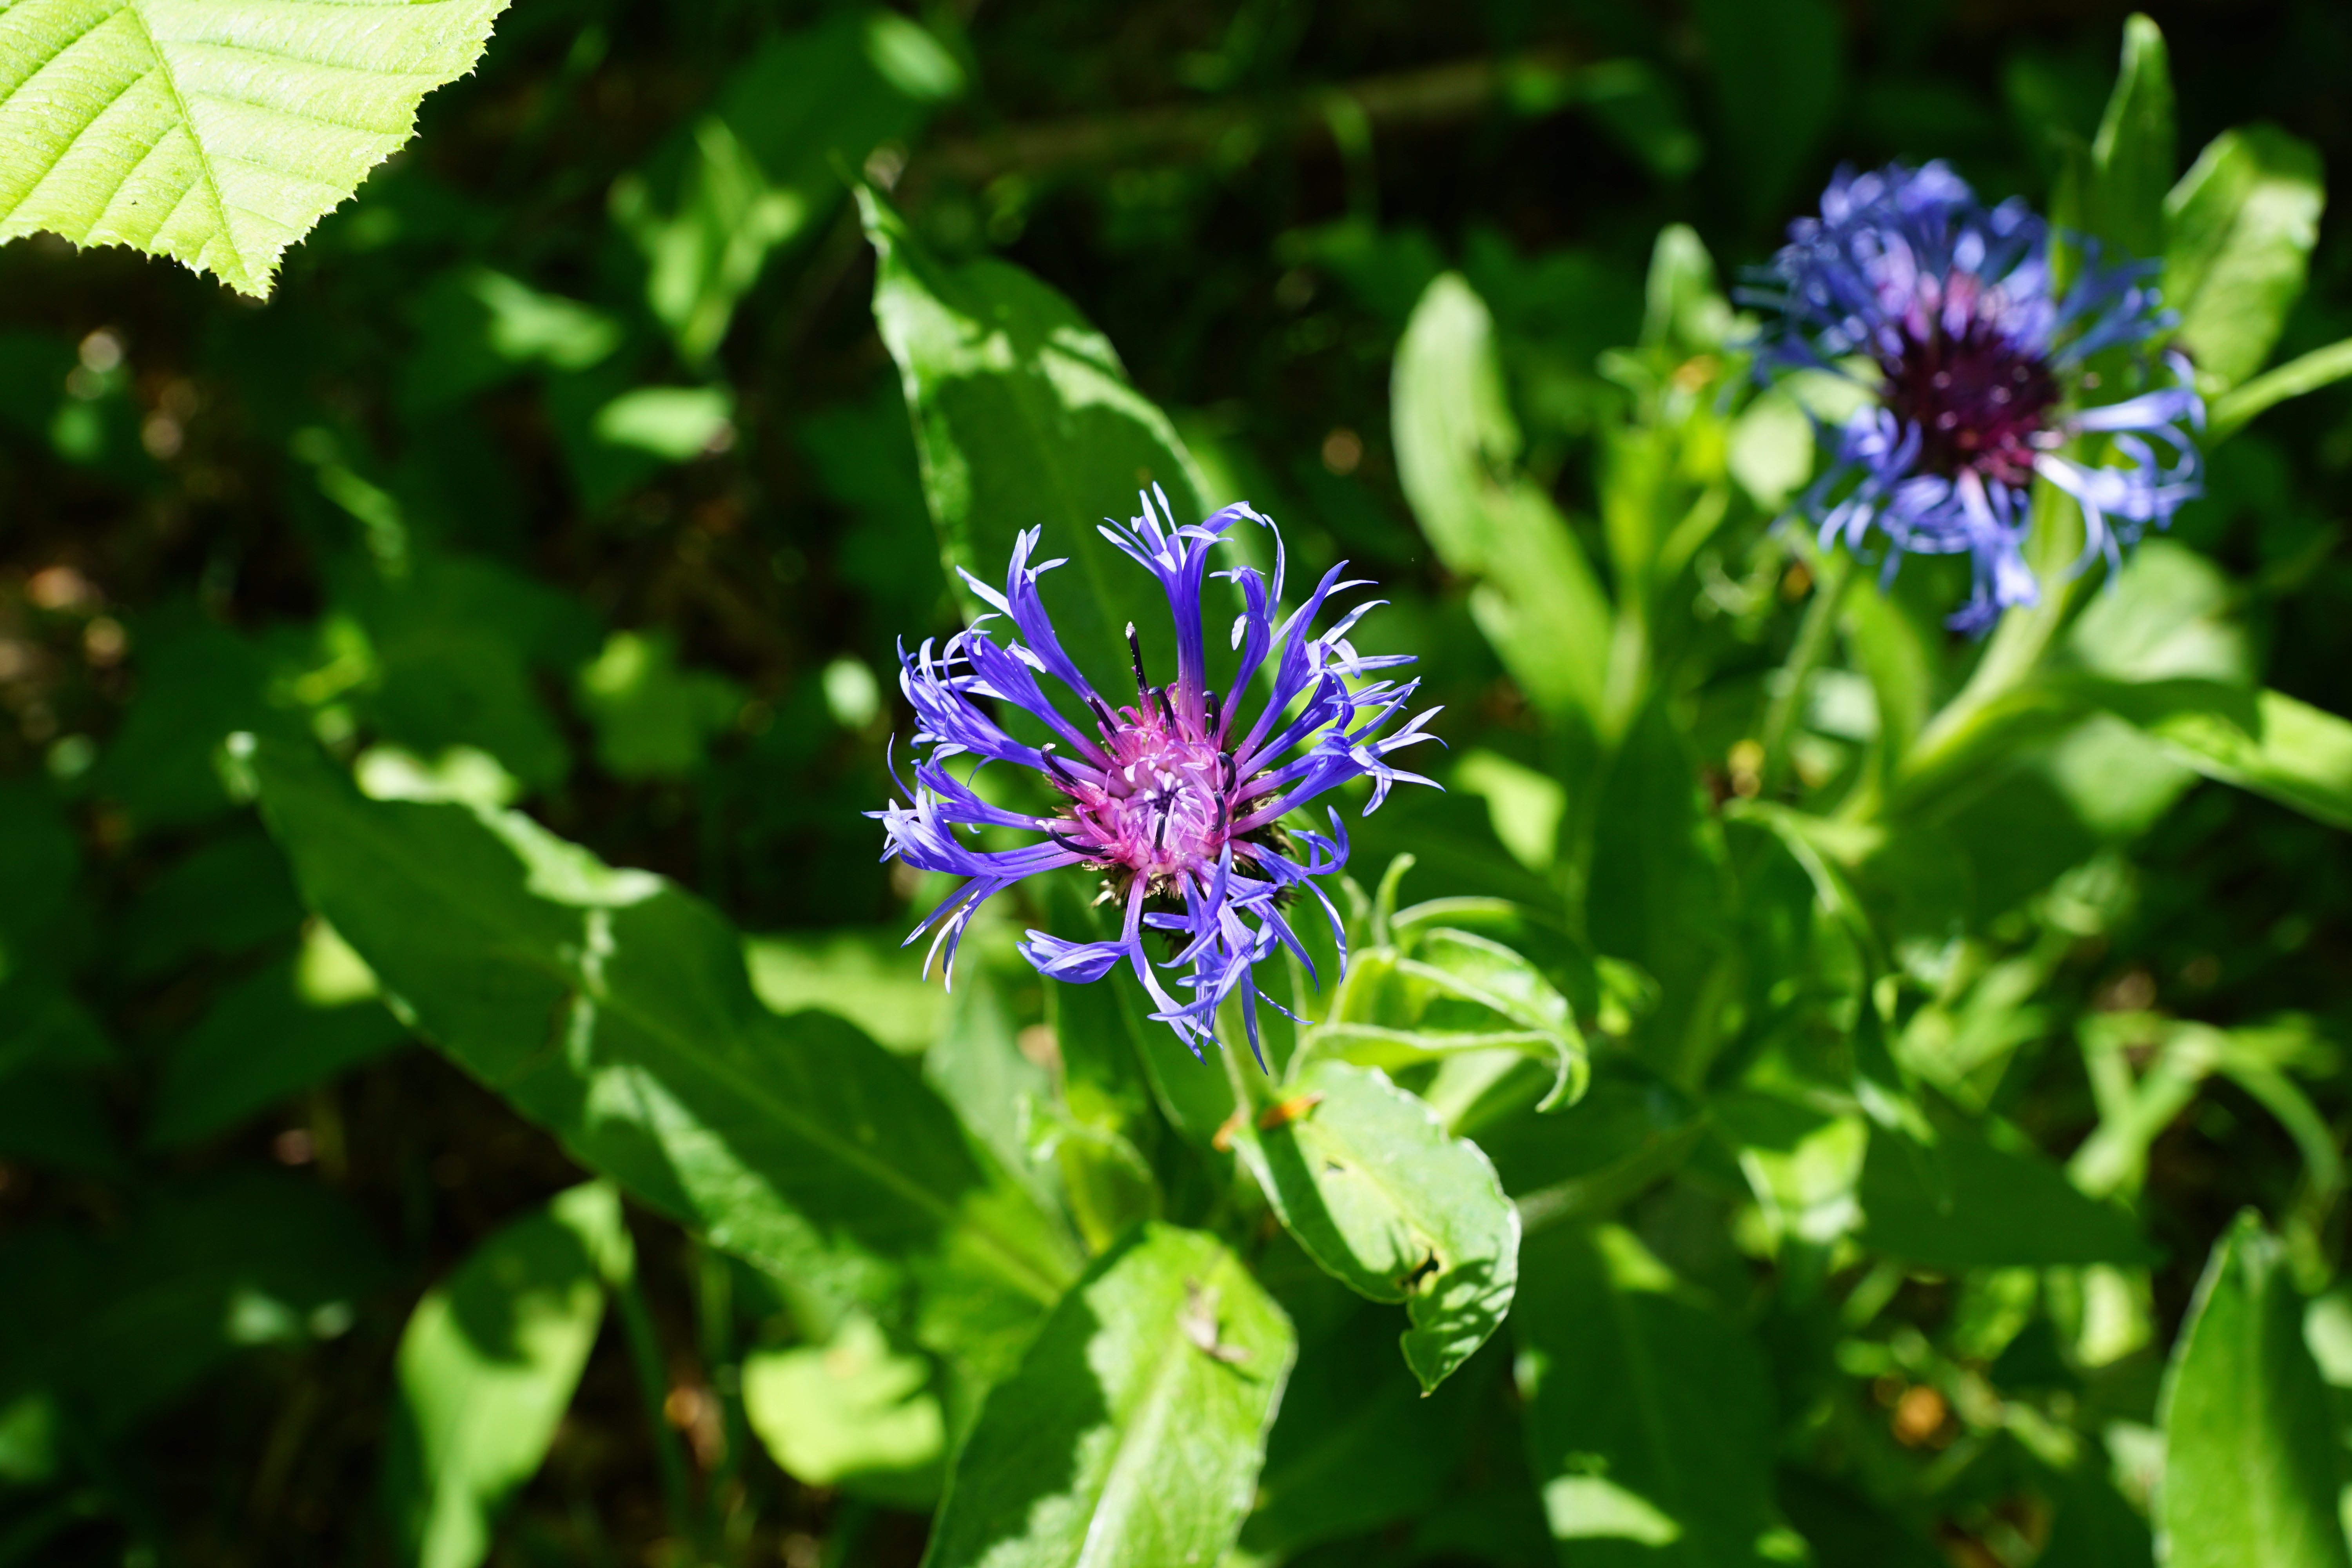
nature, plant, meadow, flower, herb, insect, botany, blue, garden, flora, wildflower, cornflower, bee, macro photography, flowering plant, flourished, land plant